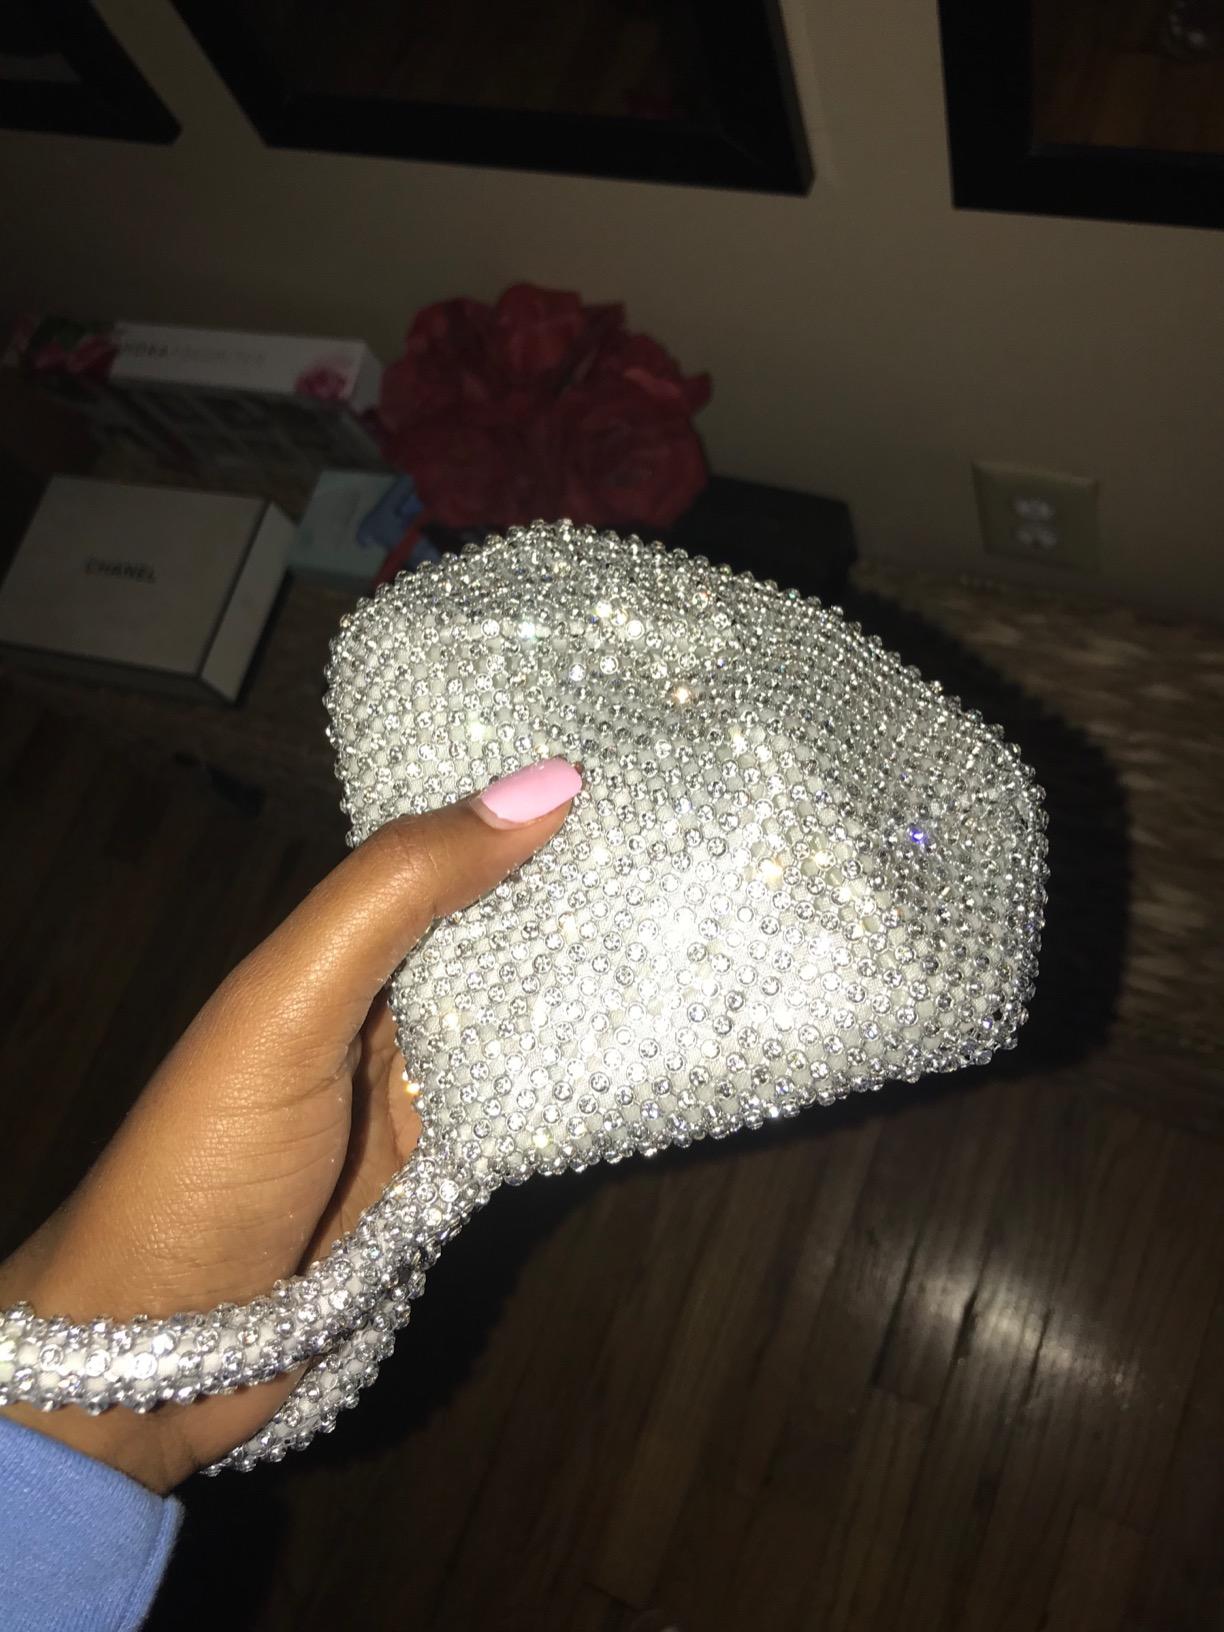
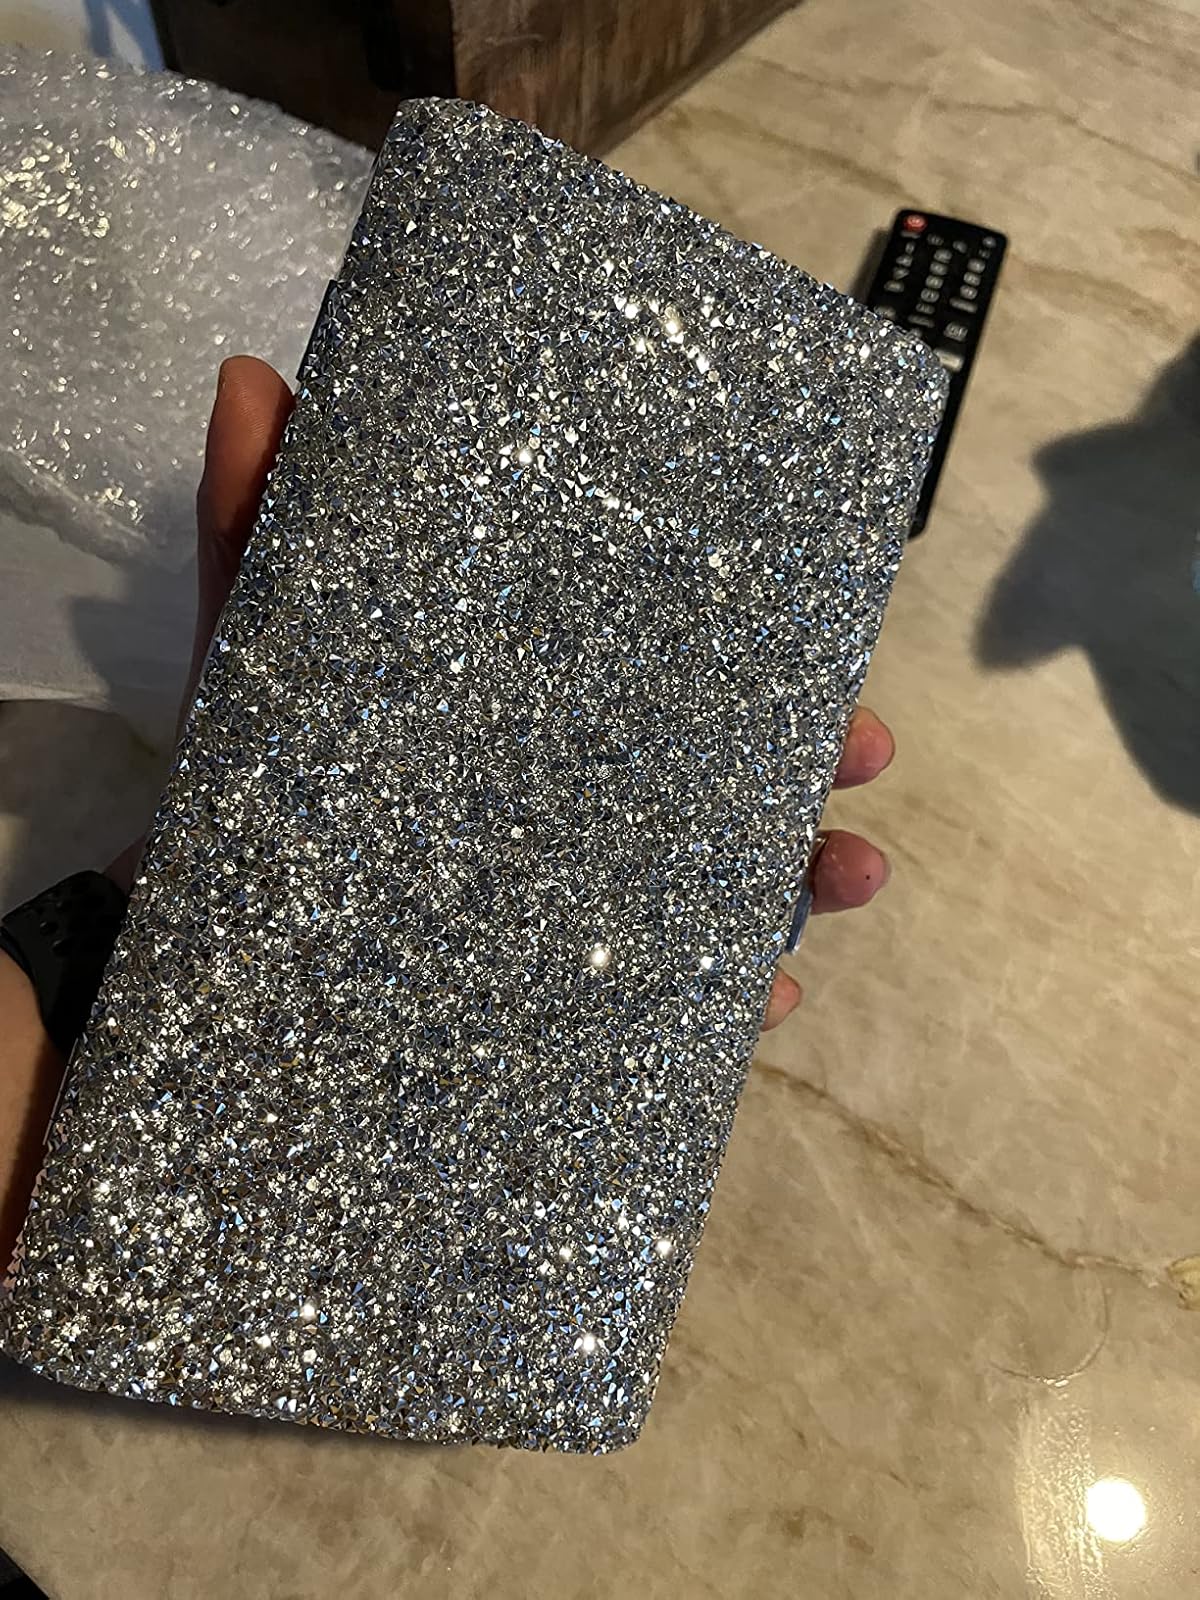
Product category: accessories_handbag
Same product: no